Verona defensive system

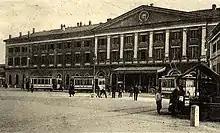
The Porta Vescovo station in an early 20th century photograph

Among the military buildings in the stronghold there is a set of special historical interest, since they had originated precisely for the purpose and had retained their original function for centuries. In the nineteenth century, the barracks built by the Republic of Venice in the second half of the sixteenth century to guard the city gates were still in use, with the perceived need for adaptation to the new military techniques, as was the Catena barracks, from the early seventeenth century, a remarkable example of the courtyard type, used at first as a military hospital and expanded over the years to 150 rooms. Another important military artifact was Castelvecchio, which had housed the school for artillery and engineer officers of the Serenissima and where the mathematician Antonio Maria Lorgna also taught; during Austrian rule it was used as a barracks, court, and military prison. Other barracks, perhaps of Visconti or fifteenth-century Venetian layout, constitute a set of special functional persistence and original architectural structure, a linear and continuous sequence of buildings located along the municipal-scaliger wall facing the Cittadella: adhering to the south side, toward the Adigetto, such military buildings succeed each other from the Adige to the Gran Guardia.